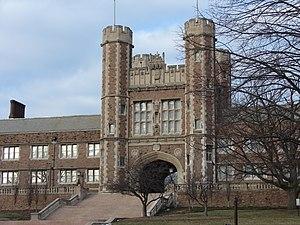
Robert Somers Brookings est un philanthrope et homme d'affaires américains connu pour son soutien à l'Université Washington à Saint-Louis et pour être le fondateur de la Brookings Institution.